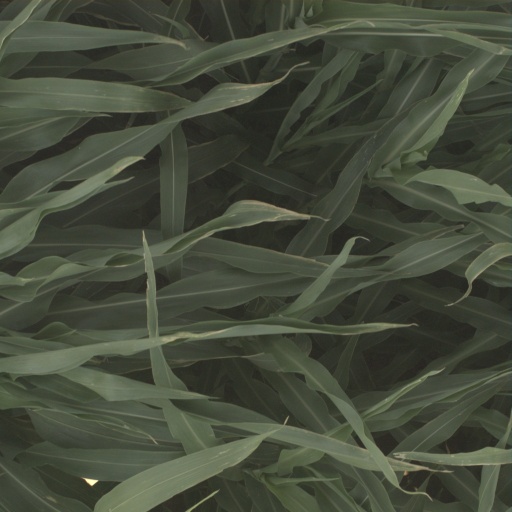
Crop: sorghum